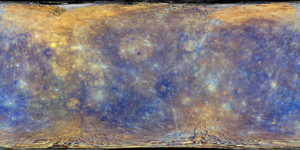
MESSENGER est une mission d’étude de la planète Mercure de l’agence spatiale américaine NASA. La sonde spatiale, lancée en 2004, se place en orbite autour de la planète le 18 mars 2011. L’objectif de la mission est d’effectuer une cartographie complète de la planète, d’étudier la composition chimique de sa surface et de son exosphère, son histoire géologique, sa magnétosphère, la taille et les caractéristiques de son noyau, ainsi que l’origine de son champ magnétique. Mercure, planète la plus proche du Soleil, est quasiment inexplorée : MESSENGER n’a été précédée que par la sonde Mariner 10, qui a survolé la planète à trois reprises en 1974 et 1975. Les données que la mission a collectées doivent contribuer à affiner la connaissance des mécanismes de formation et d’évolution du Système solaire.
L'exploration de Mercure à l'aide de sondes spatiales est tardive car la planète intéresse moins les scientifiques que Mars et Vénus et elle représente une destination difficile à atteindre du fait de la proximité du Soleil. En 2016, seules deux sondes spatiales de la NASA ont étudié la planète, Mariner 10 qui a effectué de simples survols en 1974 et 1975 et MESSENGER lancée en 2004 qui en a fait une étude détaillée entre 2011 et 2015 après s'être mis en orbite. Une troisième mission baptisée BepiColombo et développée conjointement par l'Agence spatiale européenne et l'Agence spatiale japonaise lancée le 19 octobre 2018 devra atteindre Mercure en 2024. La principale découverte de ces missions menées in situ porte sur la présence d'un champ magnétique qui semble indiquer que Mercure dispose d'un noyau encore partiellement liquide contrairement aux hypothèses effectuées.